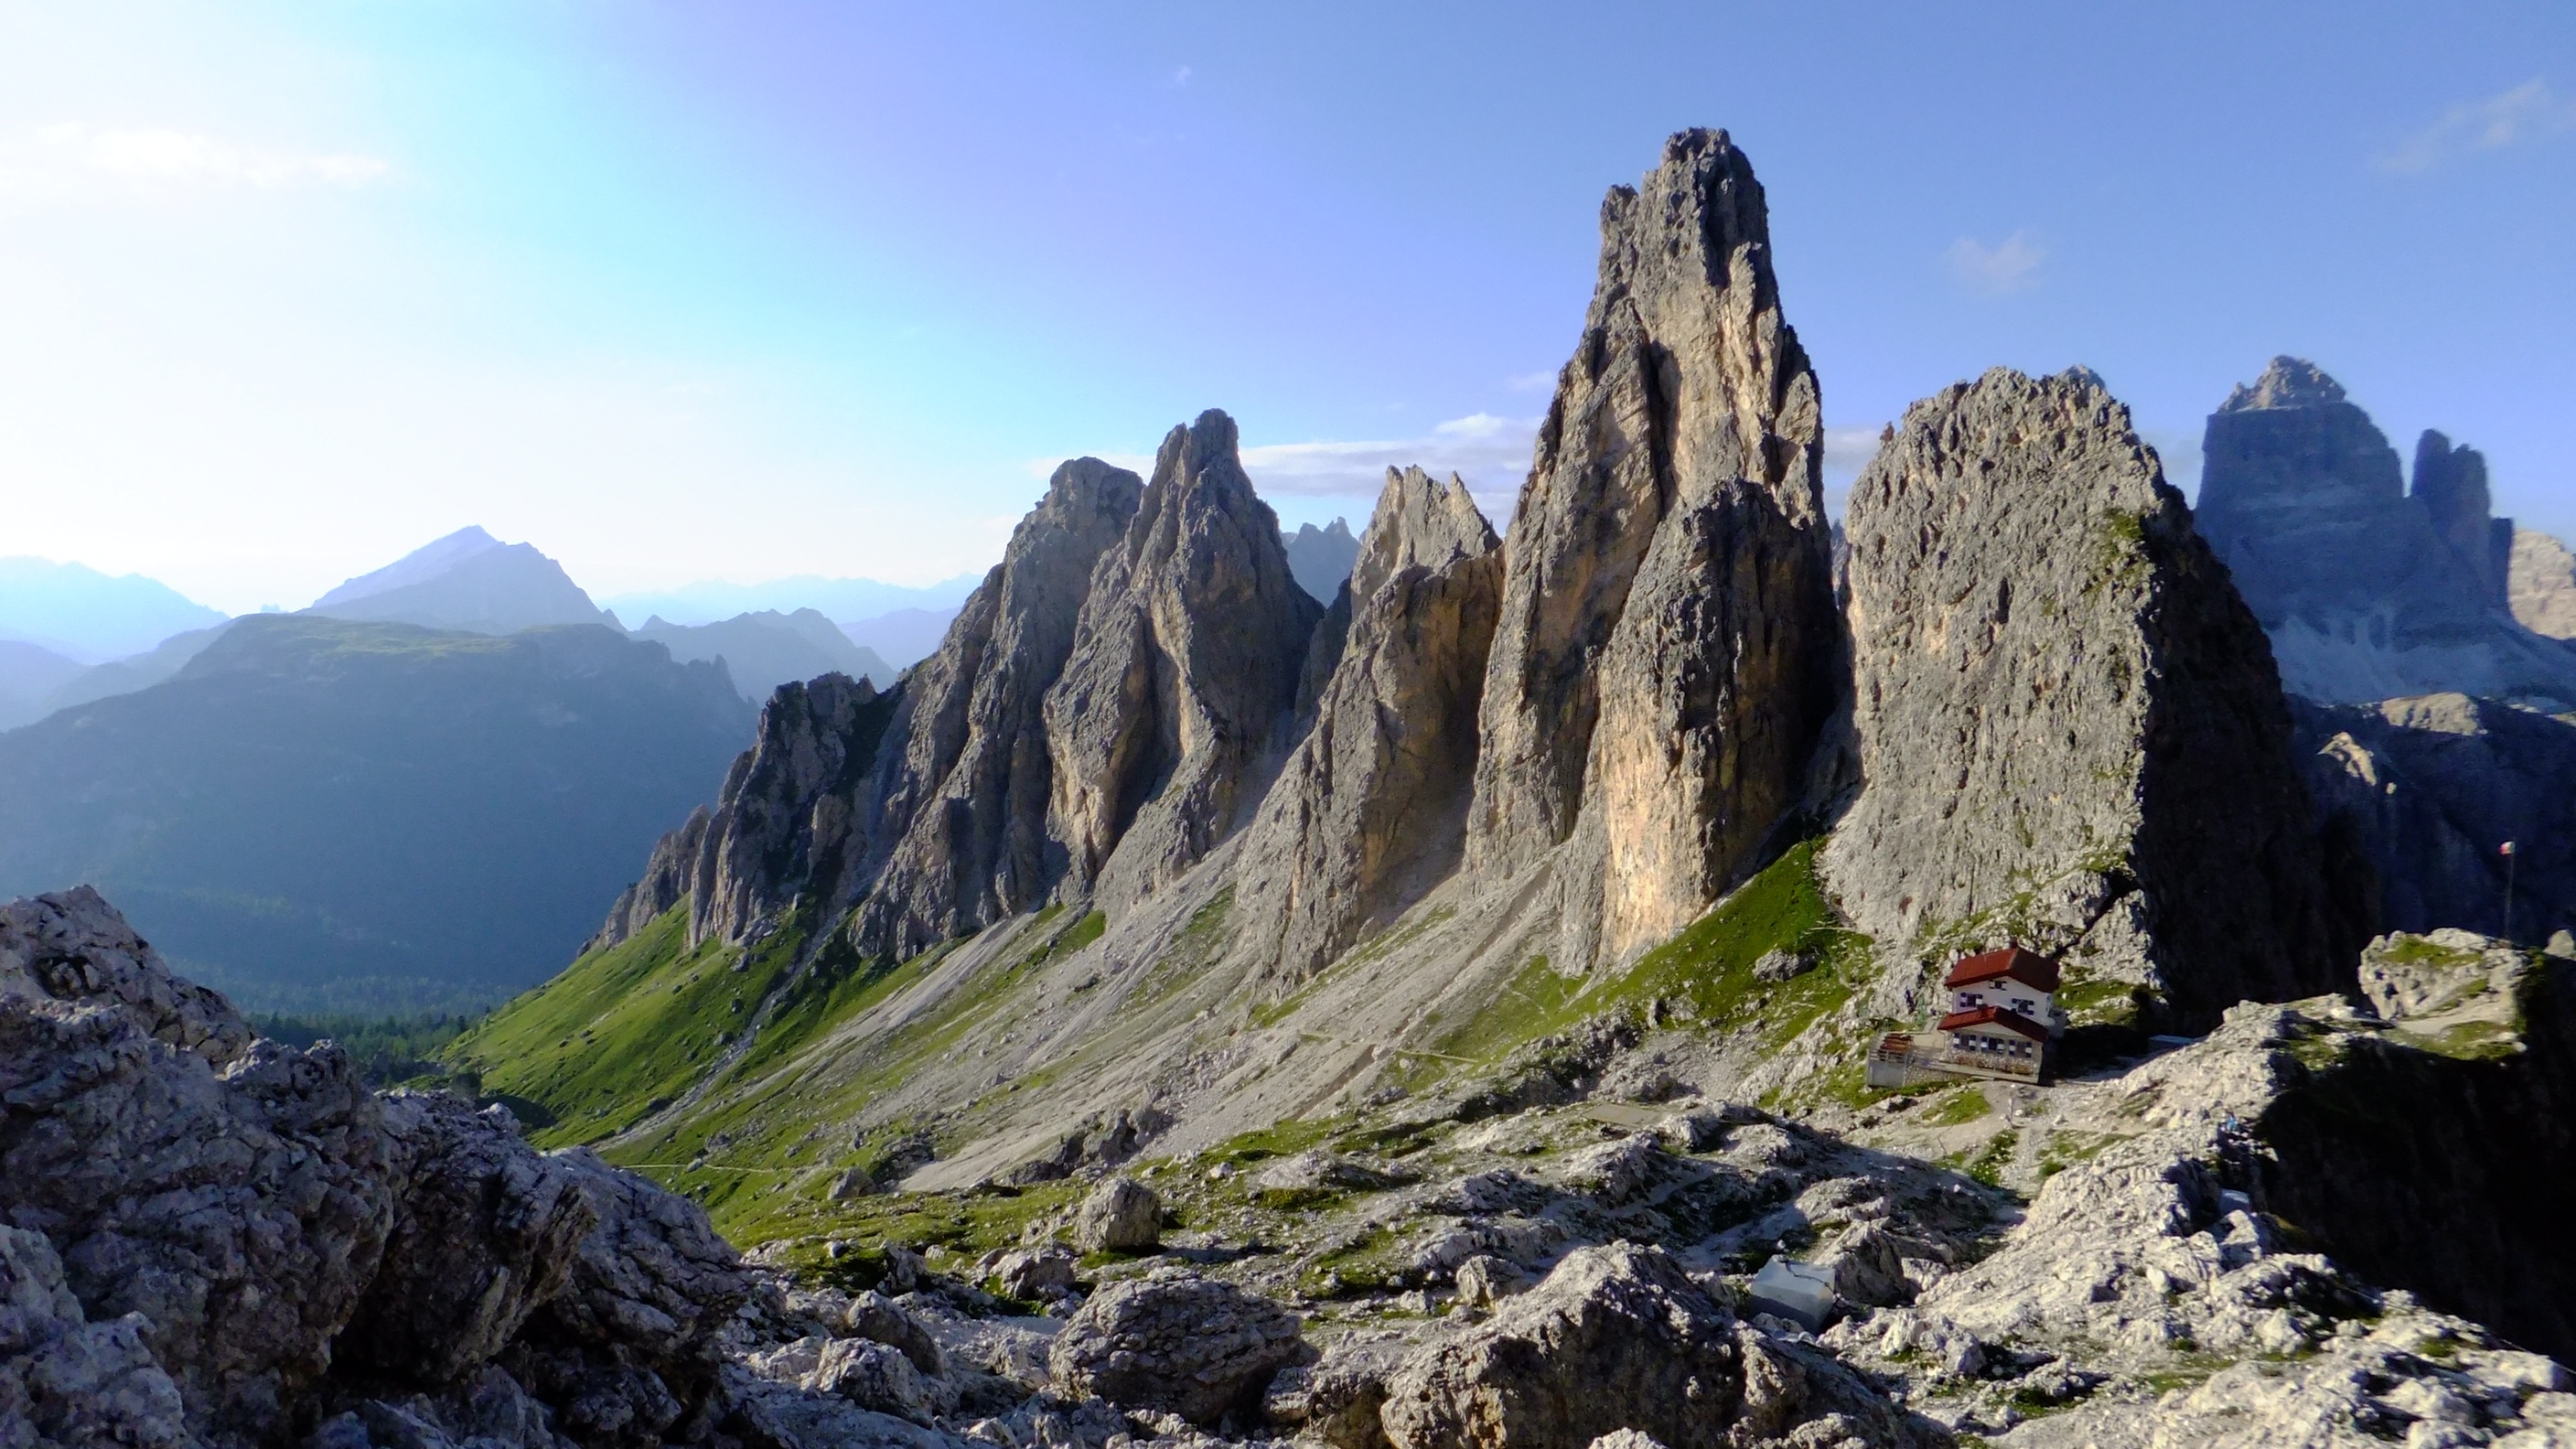
nature, rock, wilderness, walking, mountain, adventure, valley, mountain range, formation, national park, ridge, summit, climb, geology, mountains, alps, badlands, plateau, dolomites, tyrol, landform, geographical feature, mountainous landforms